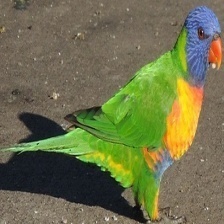
Species: RAINBOW LORIKEET
Scientific name: TRICHOGLOSSUS MOLUCCANUS
ImageNet parent category: lorikeet